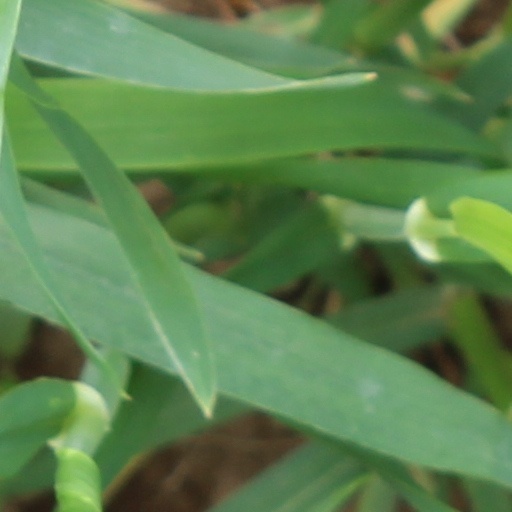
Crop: wheat